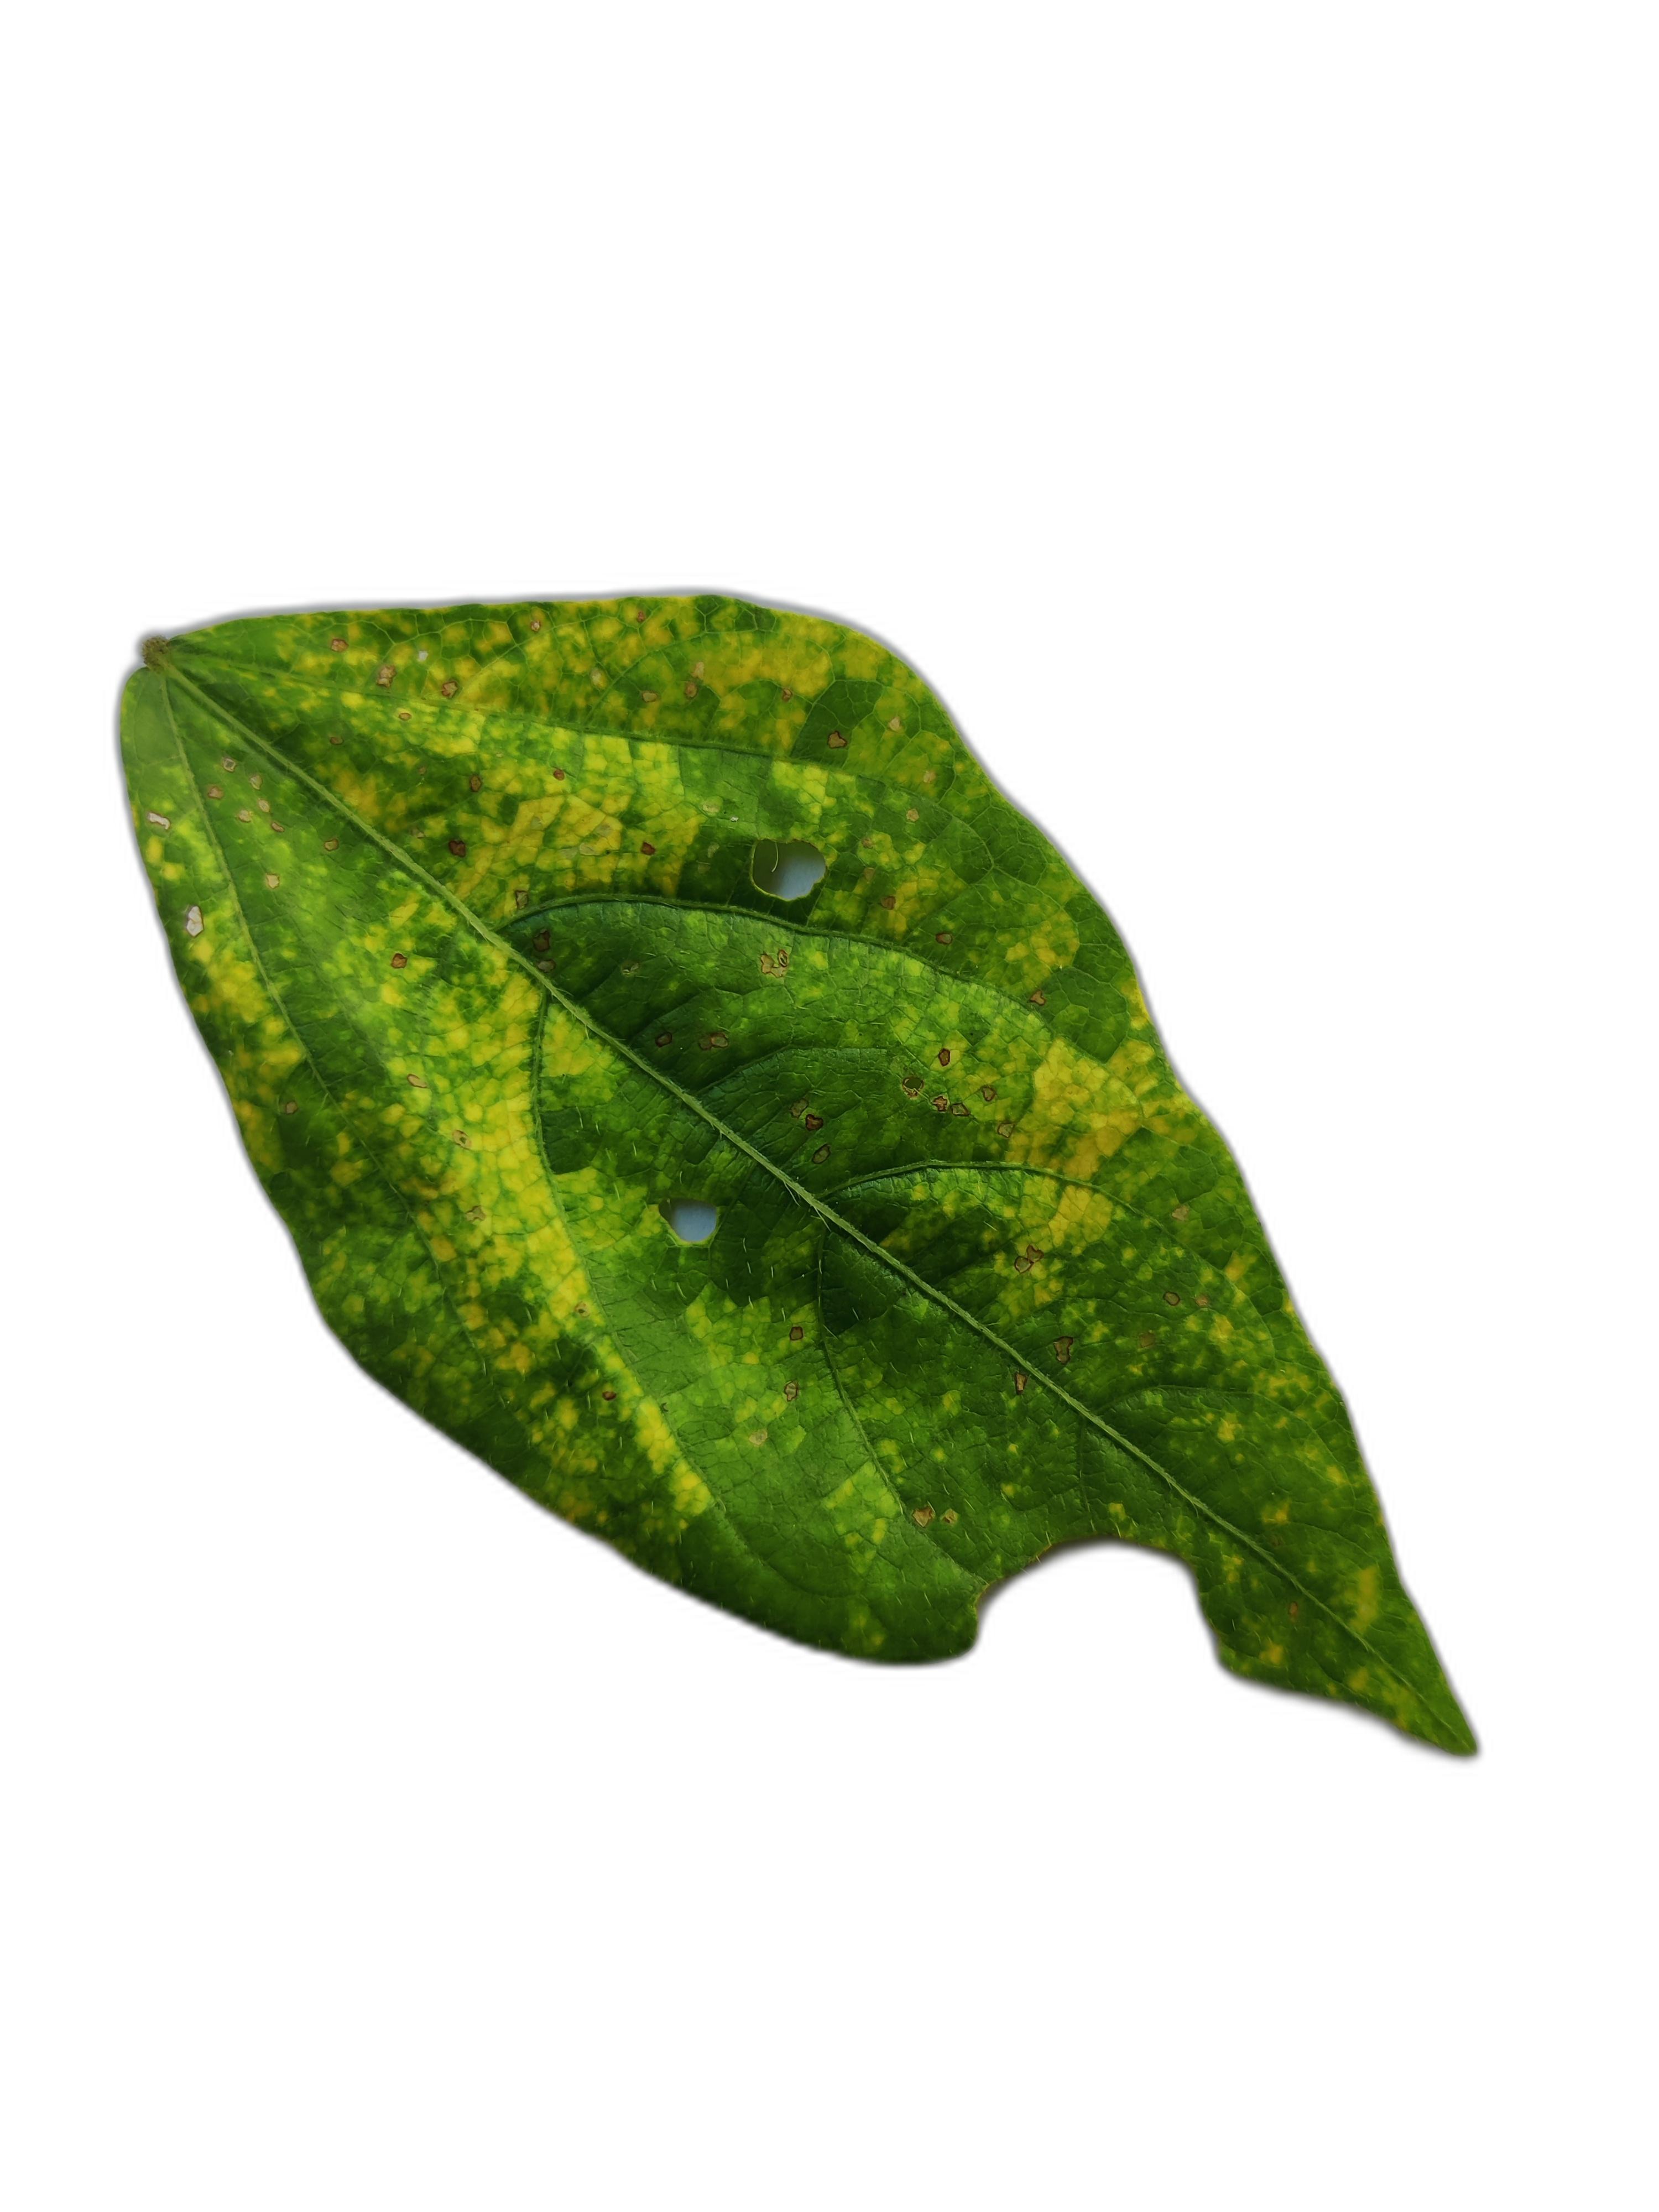
Label: Yellow Mosaic